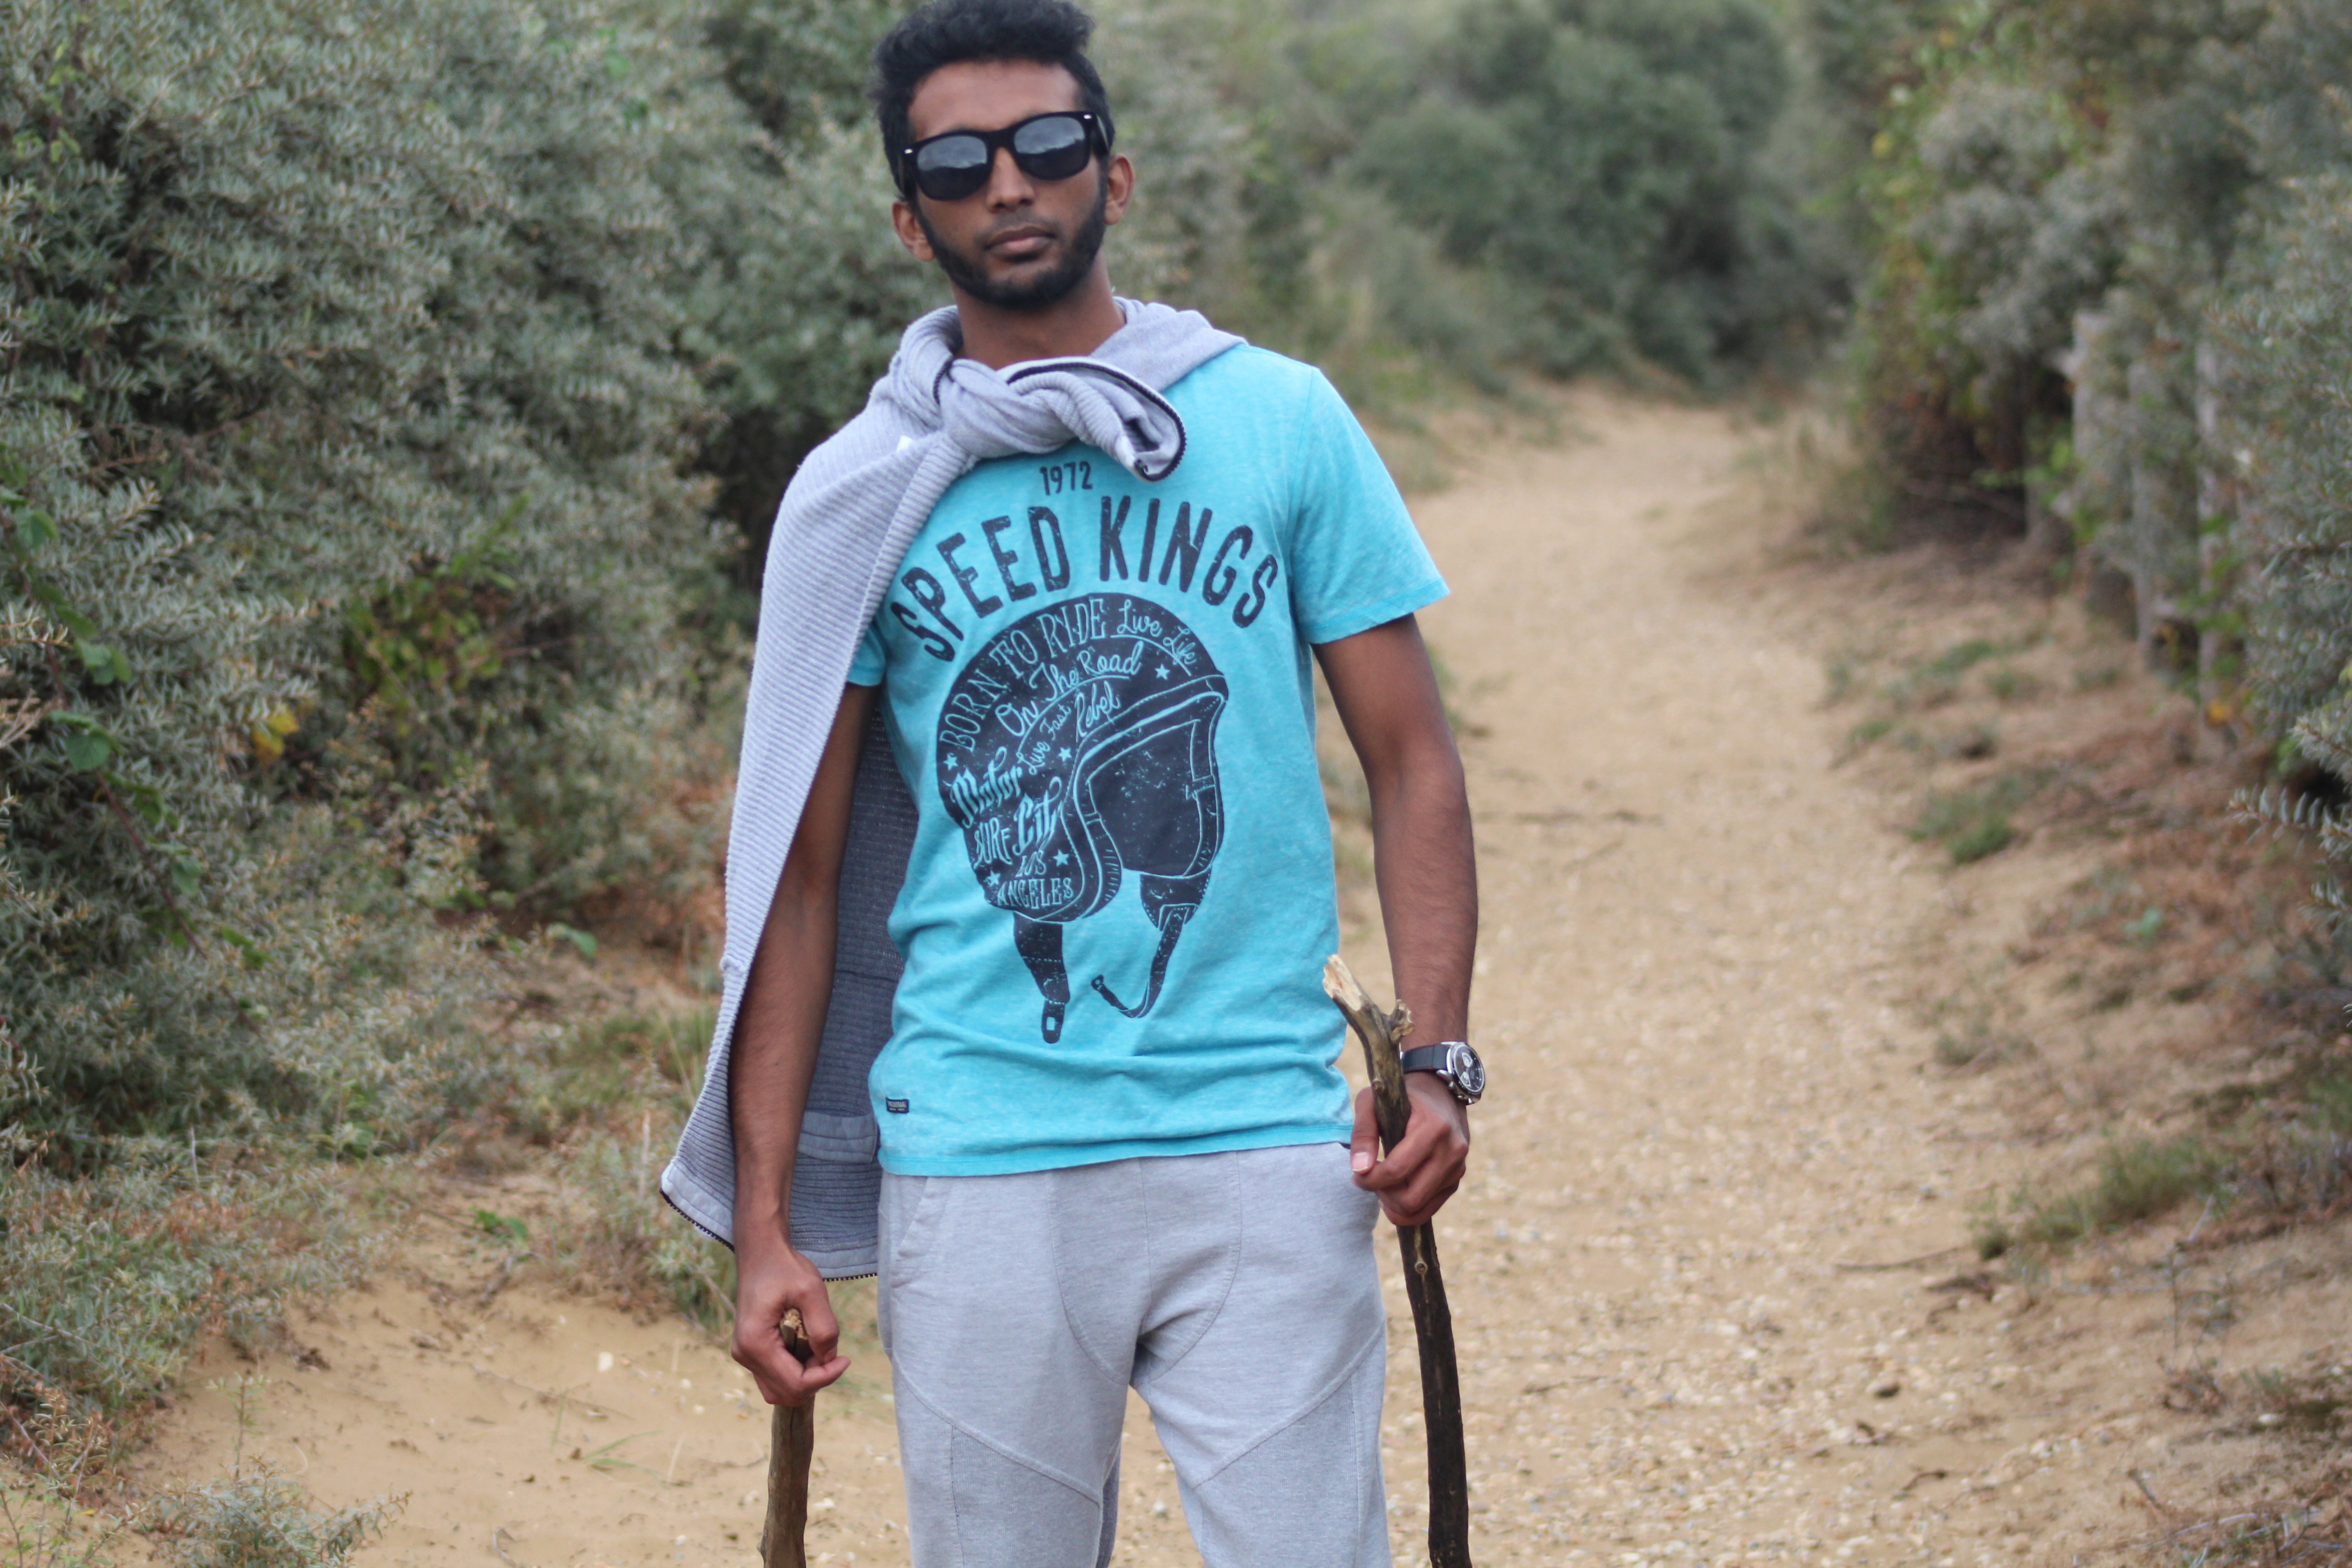
walking, people, hiking, trail, adventure, ultramarathon